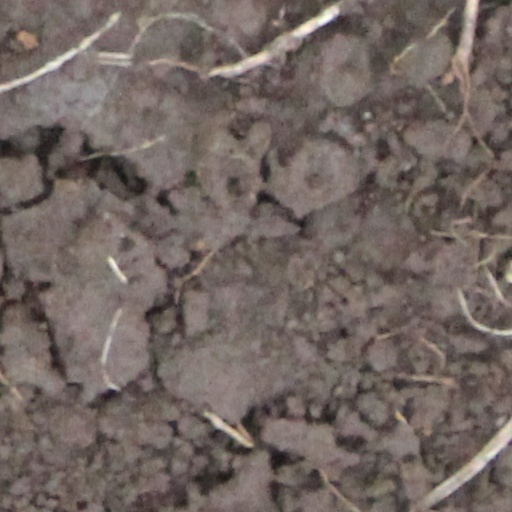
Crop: wheat